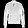
Label: Coat